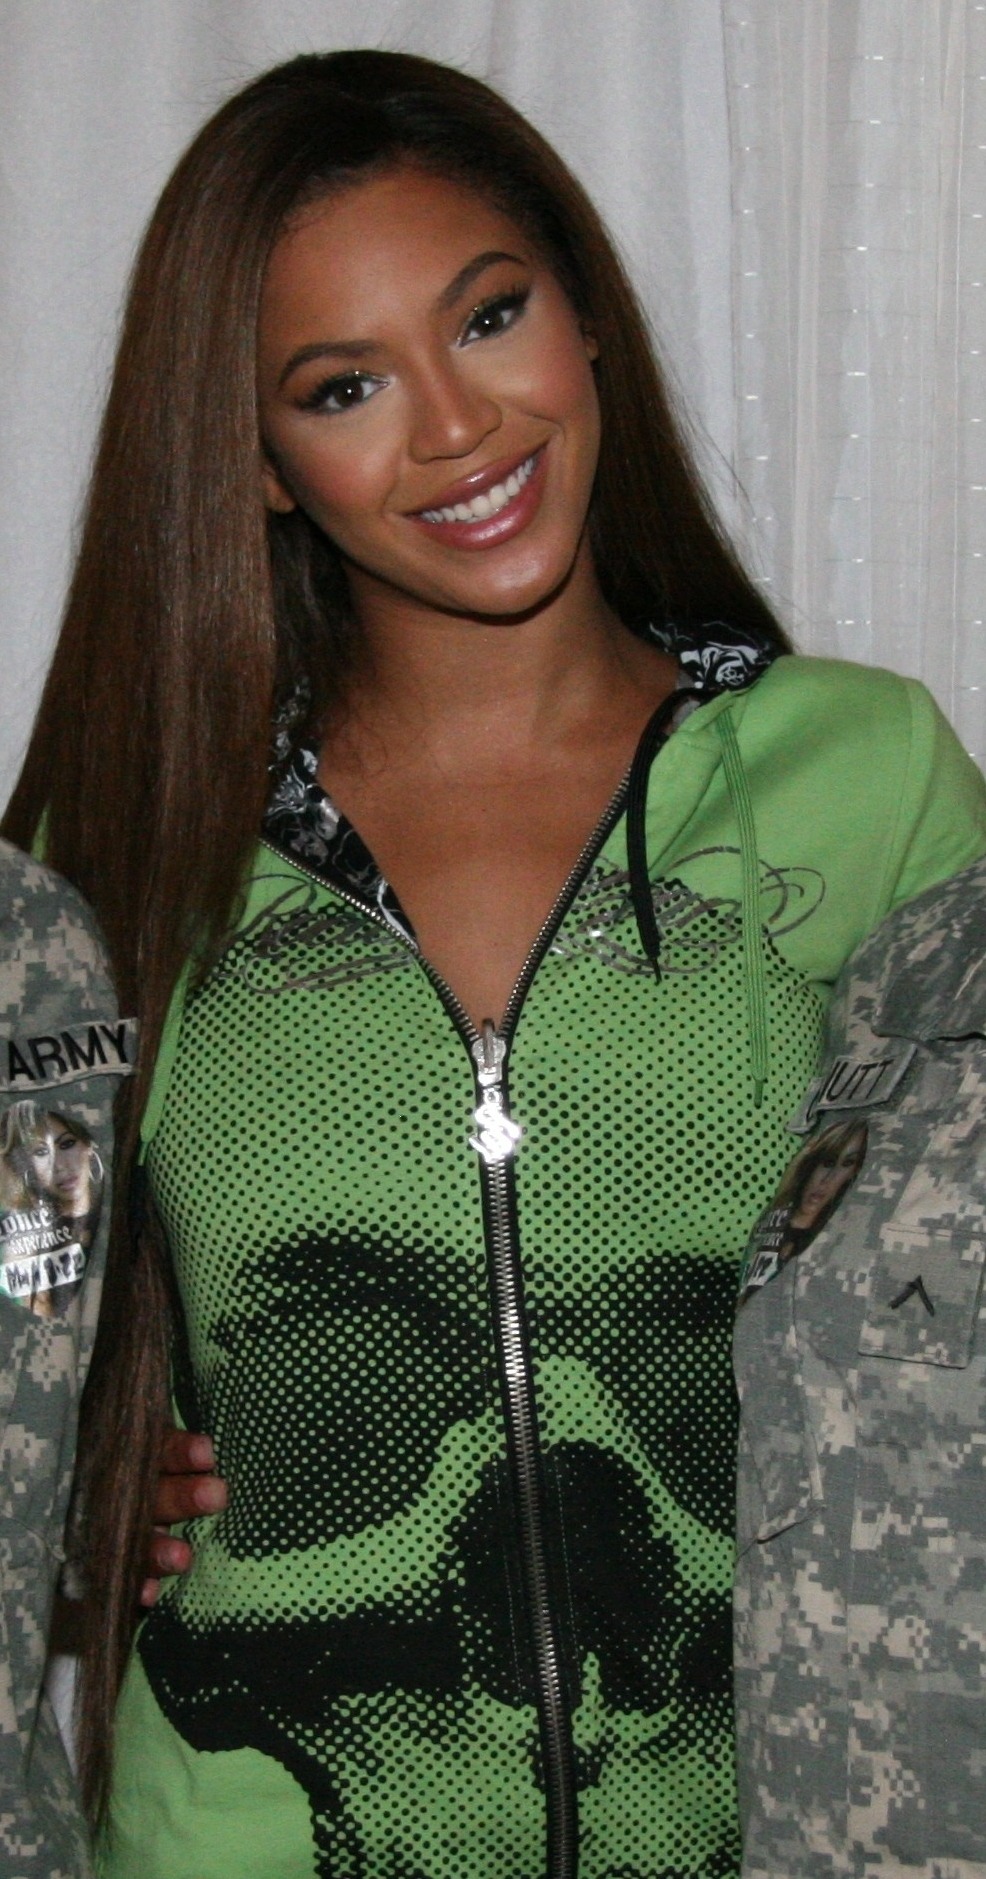
person, star, singer, portrait, model, green, fashion, clothing, lady, hairstyle, dress, beauty, famous, celebrity, know, photo shoot, brown hair, entertainer, beyonce, celeb